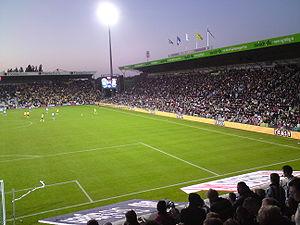
L'équipe du Danemark de football est constituée par une sélection des meilleurs joueurs danois sous l'égide de la Fédération du Danemark de football.